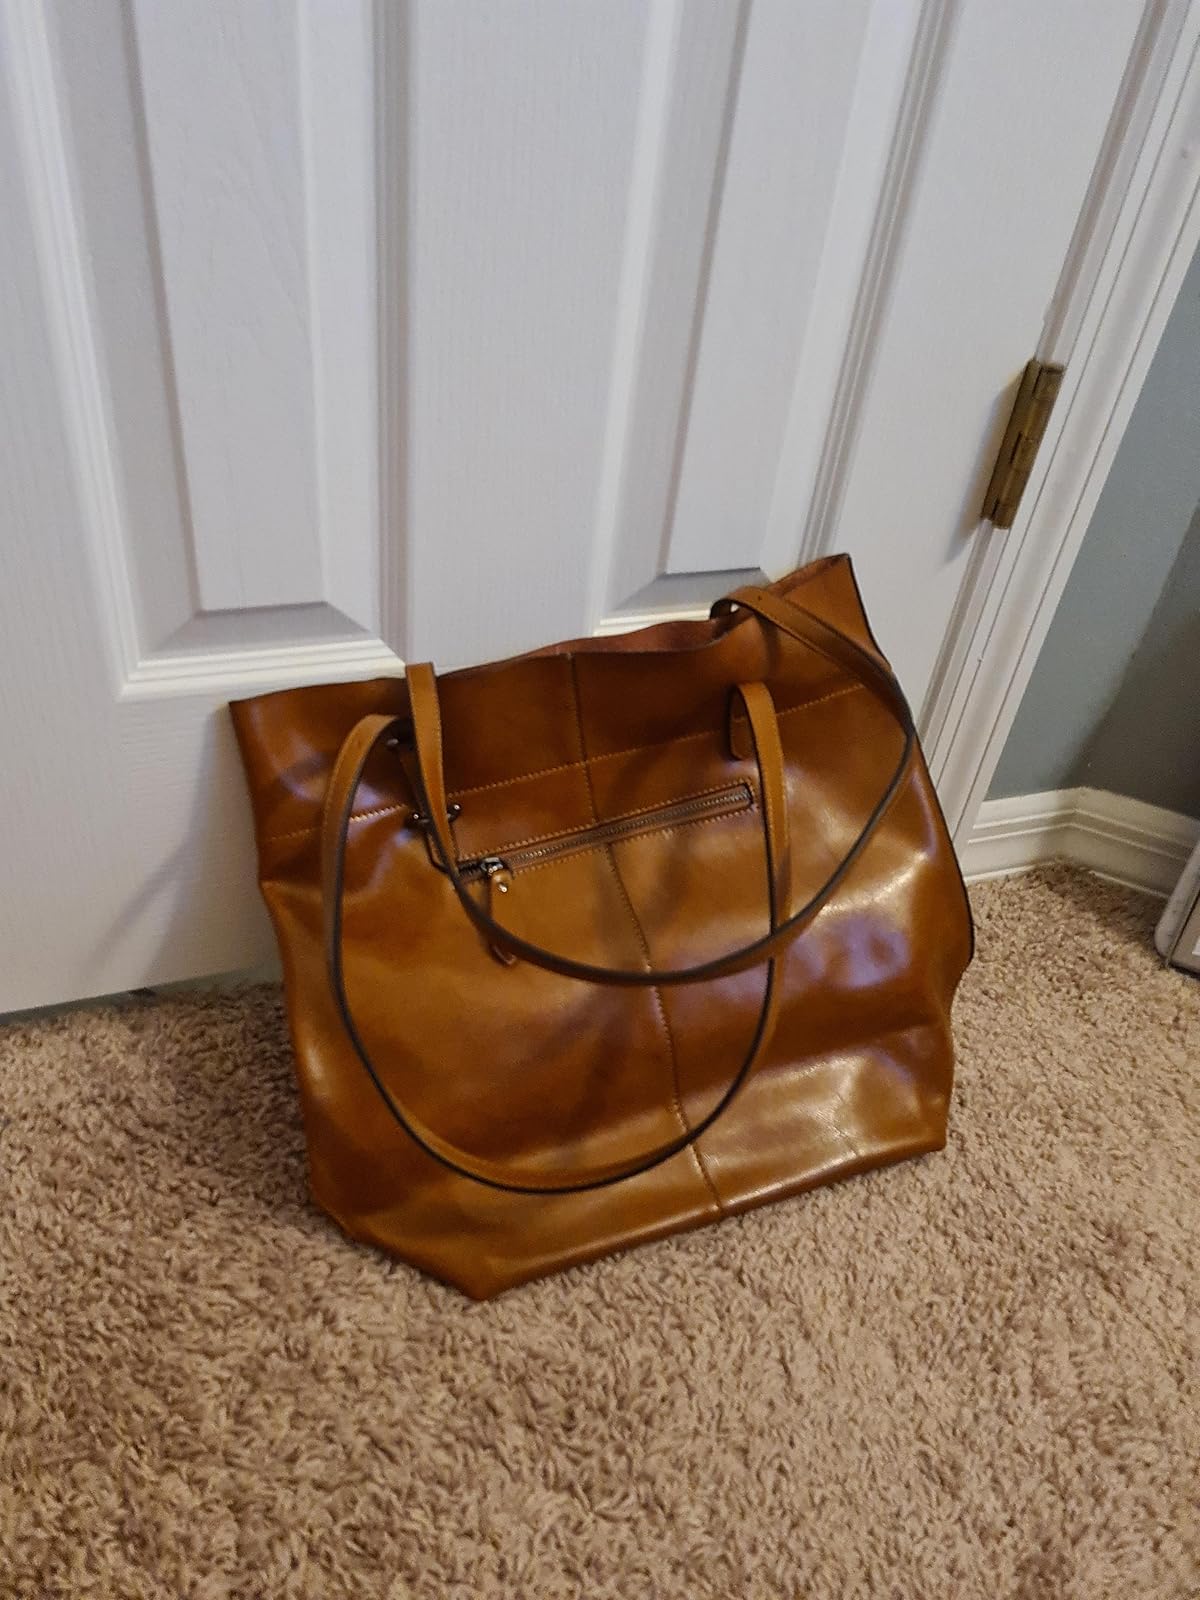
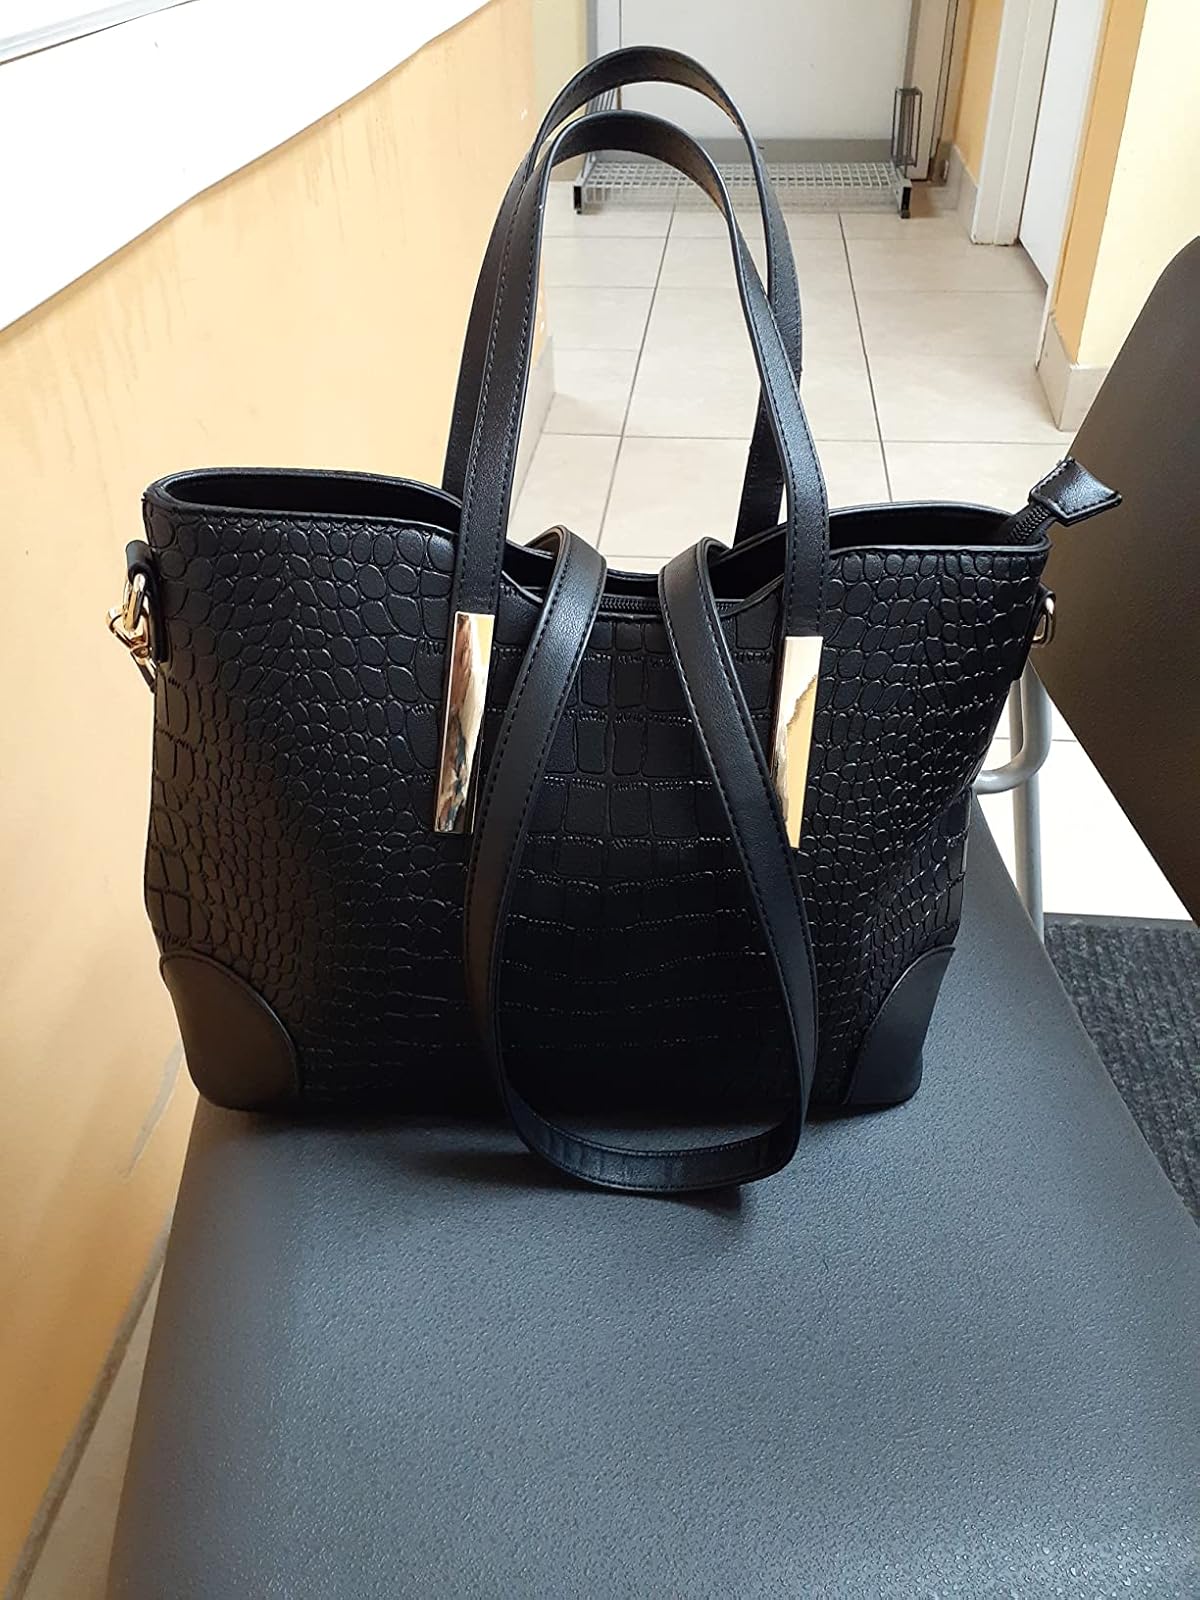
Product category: accessories_handbag
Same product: no